List of birds of Connecticut

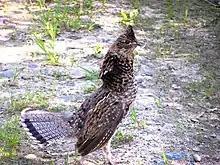
Ruffed grouse

Phasianidae consists of the pheasants and their allies. These are terrestrial species, variable in size but generally plump with broad relatively short wings. Many species are gamebirds or have been domesticated as a food source for humans. Turkeys have a distinctive fleshy wattle that hangs from the underside of the beak and a fleshy protuberance that hangs from the top of its beak called a snood. As with many galliform species, the female (the hen) is smaller and much less colorful than the male (the tom). With wingspans of 1.5–1.8 meters (almost 6 feet), the turkeys are the largest birds in the open forests in which they live and are rarely mistaken for any other species. Grouse inhabit temperate and subarctic regions of the Northern Hemisphere. They are game and are sometimes hunted for food. In all Connecticut species, males are polygamous and have elaborate courtship displays. These heavily built birds have legs feathered to the toes. Most species are year-round residents and do not migrate. Five species have been recorded in Connecticut.